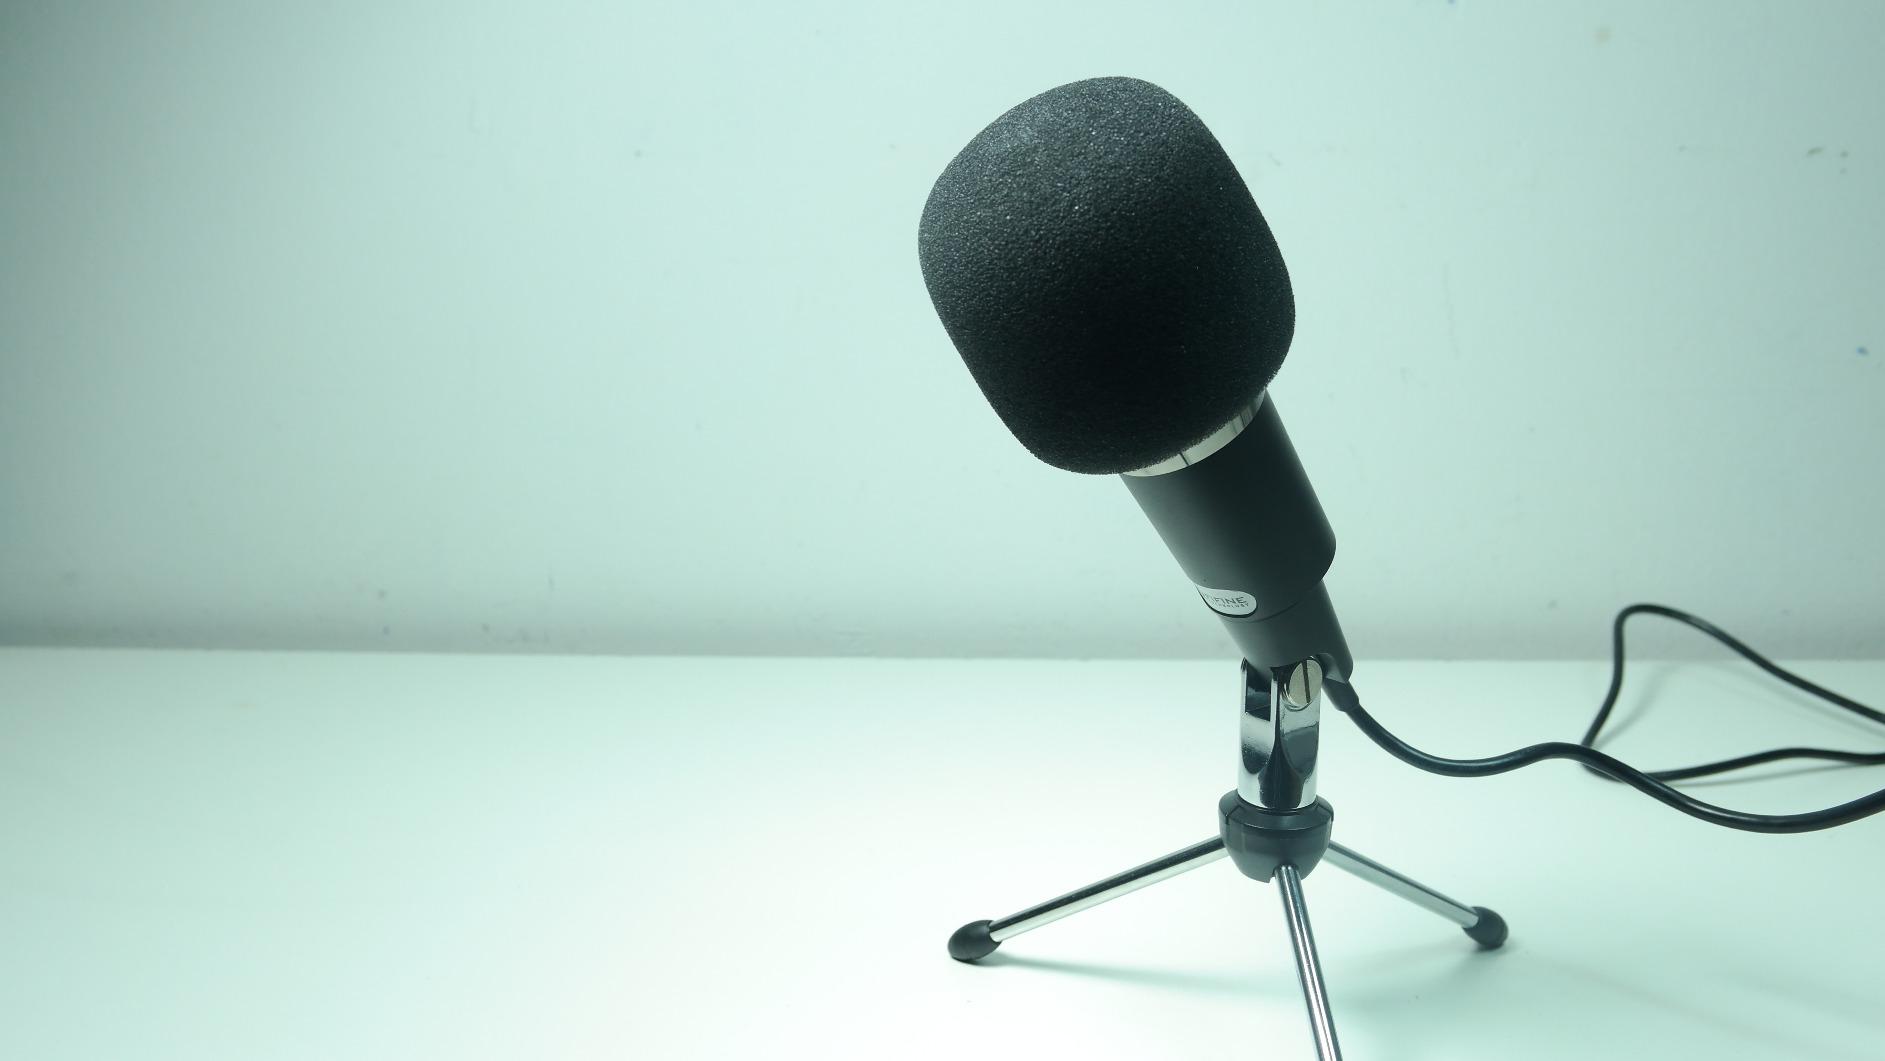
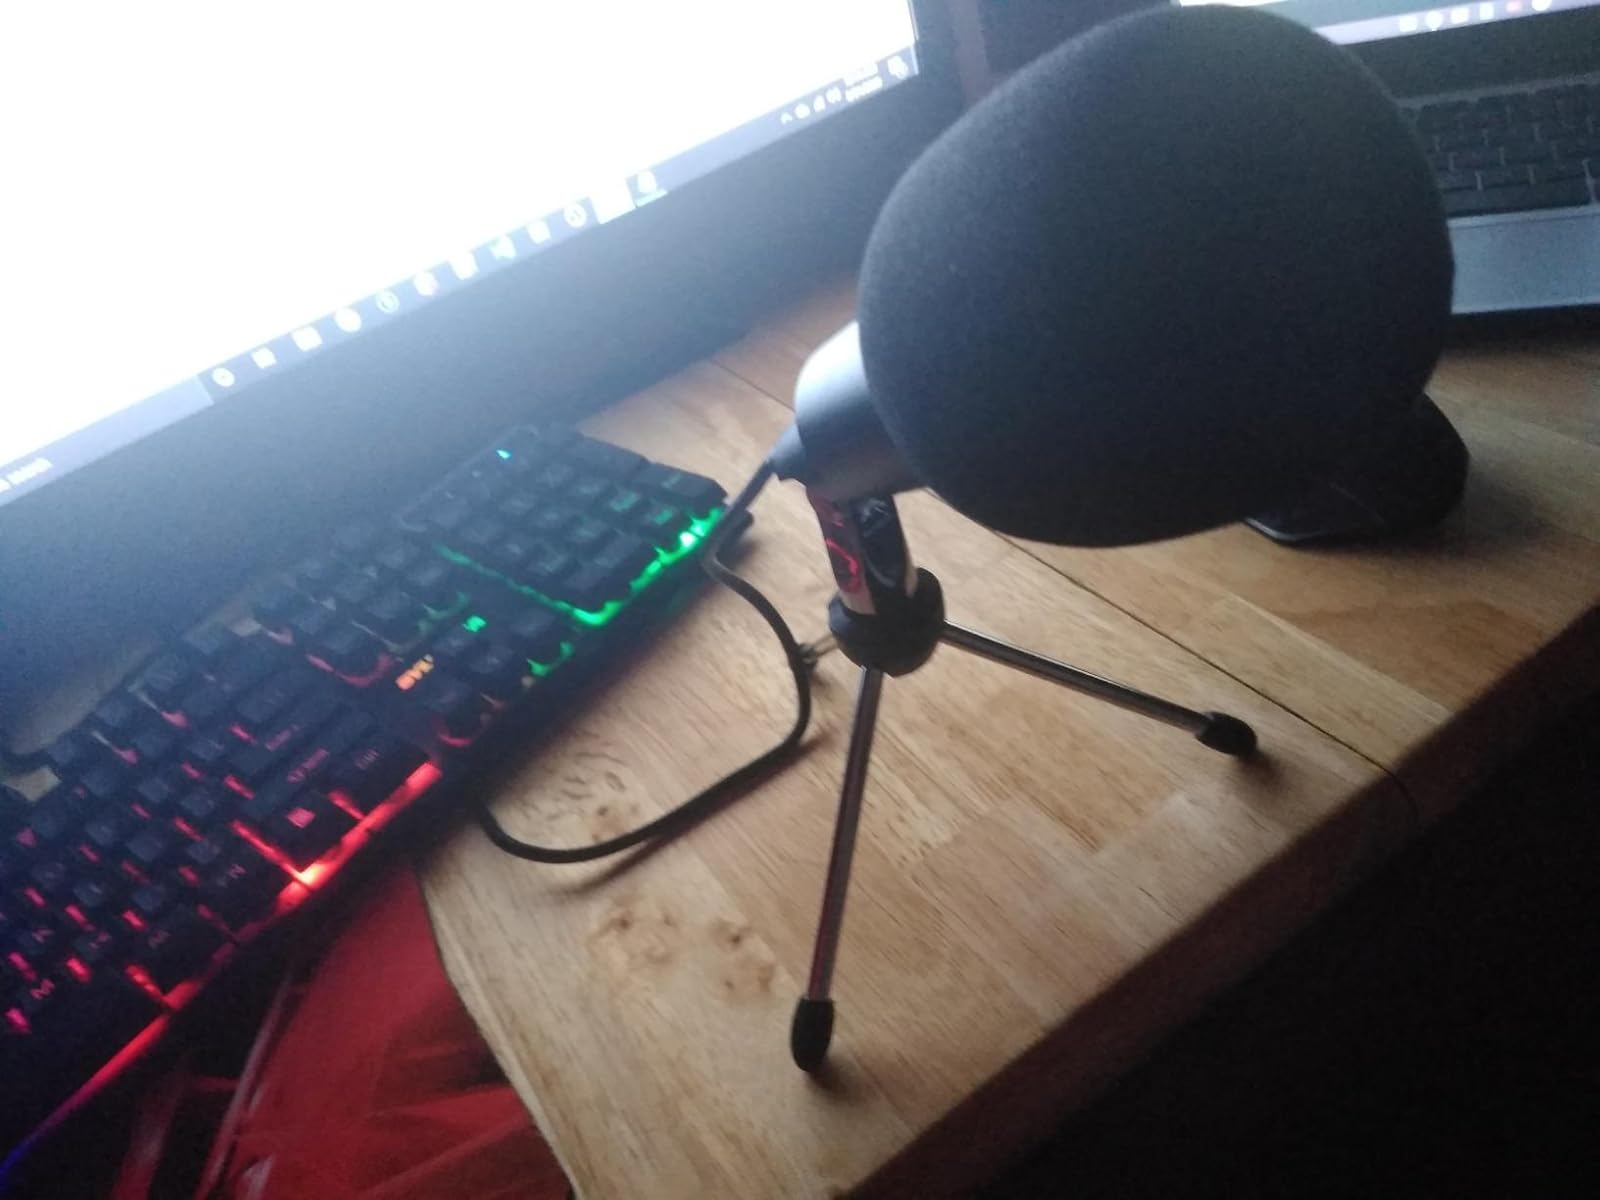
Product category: microphone
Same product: yes